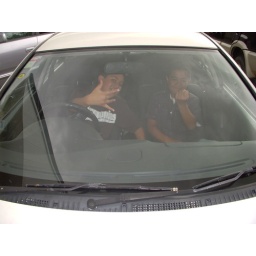
boys in the car